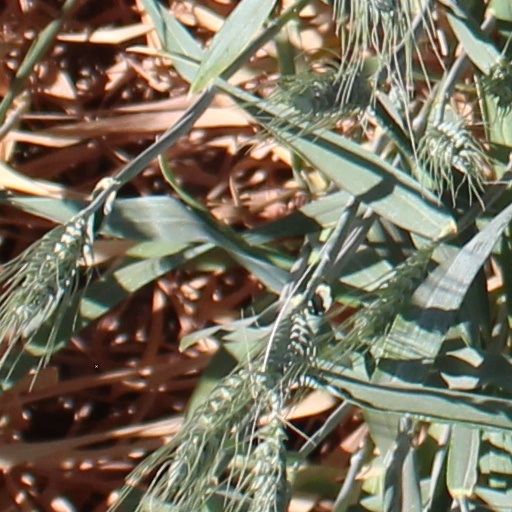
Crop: wheat